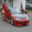
Label: automobile